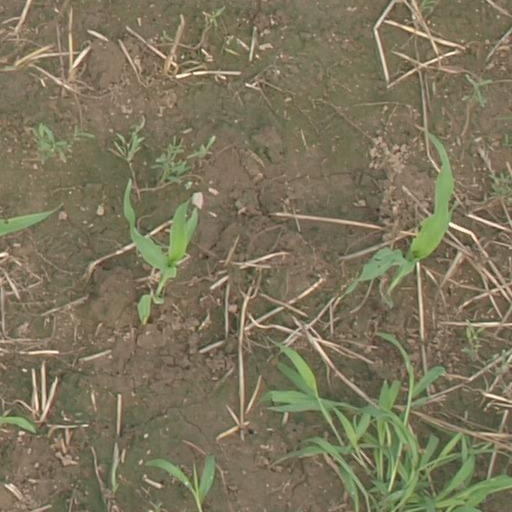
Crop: maize; corn